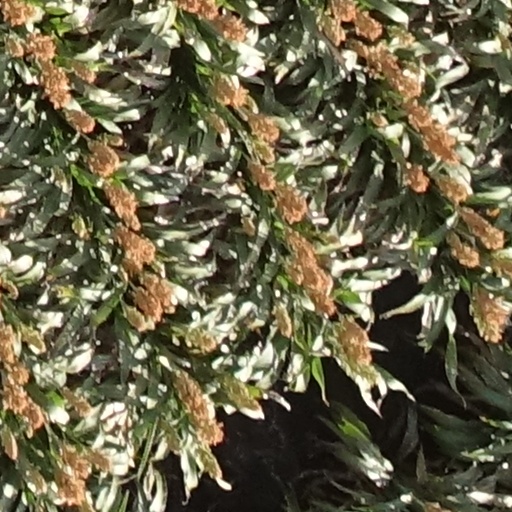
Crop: sorghum